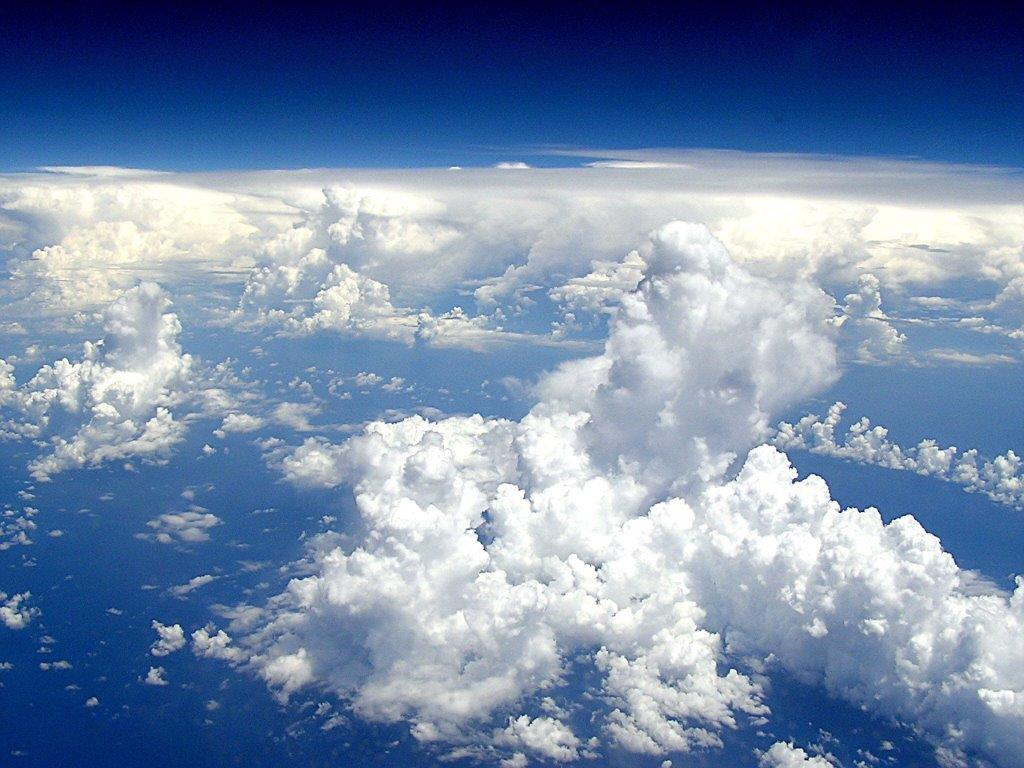
Fire: no
Smoke: no